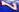
Number: 7